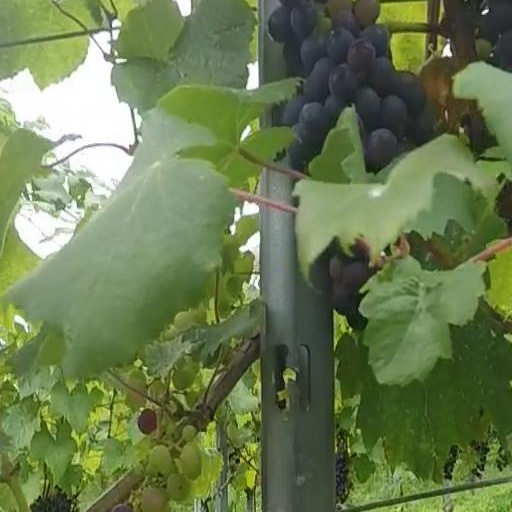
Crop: grape